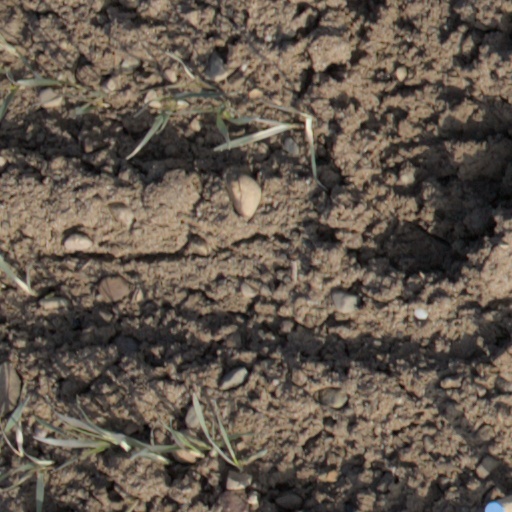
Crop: wheat